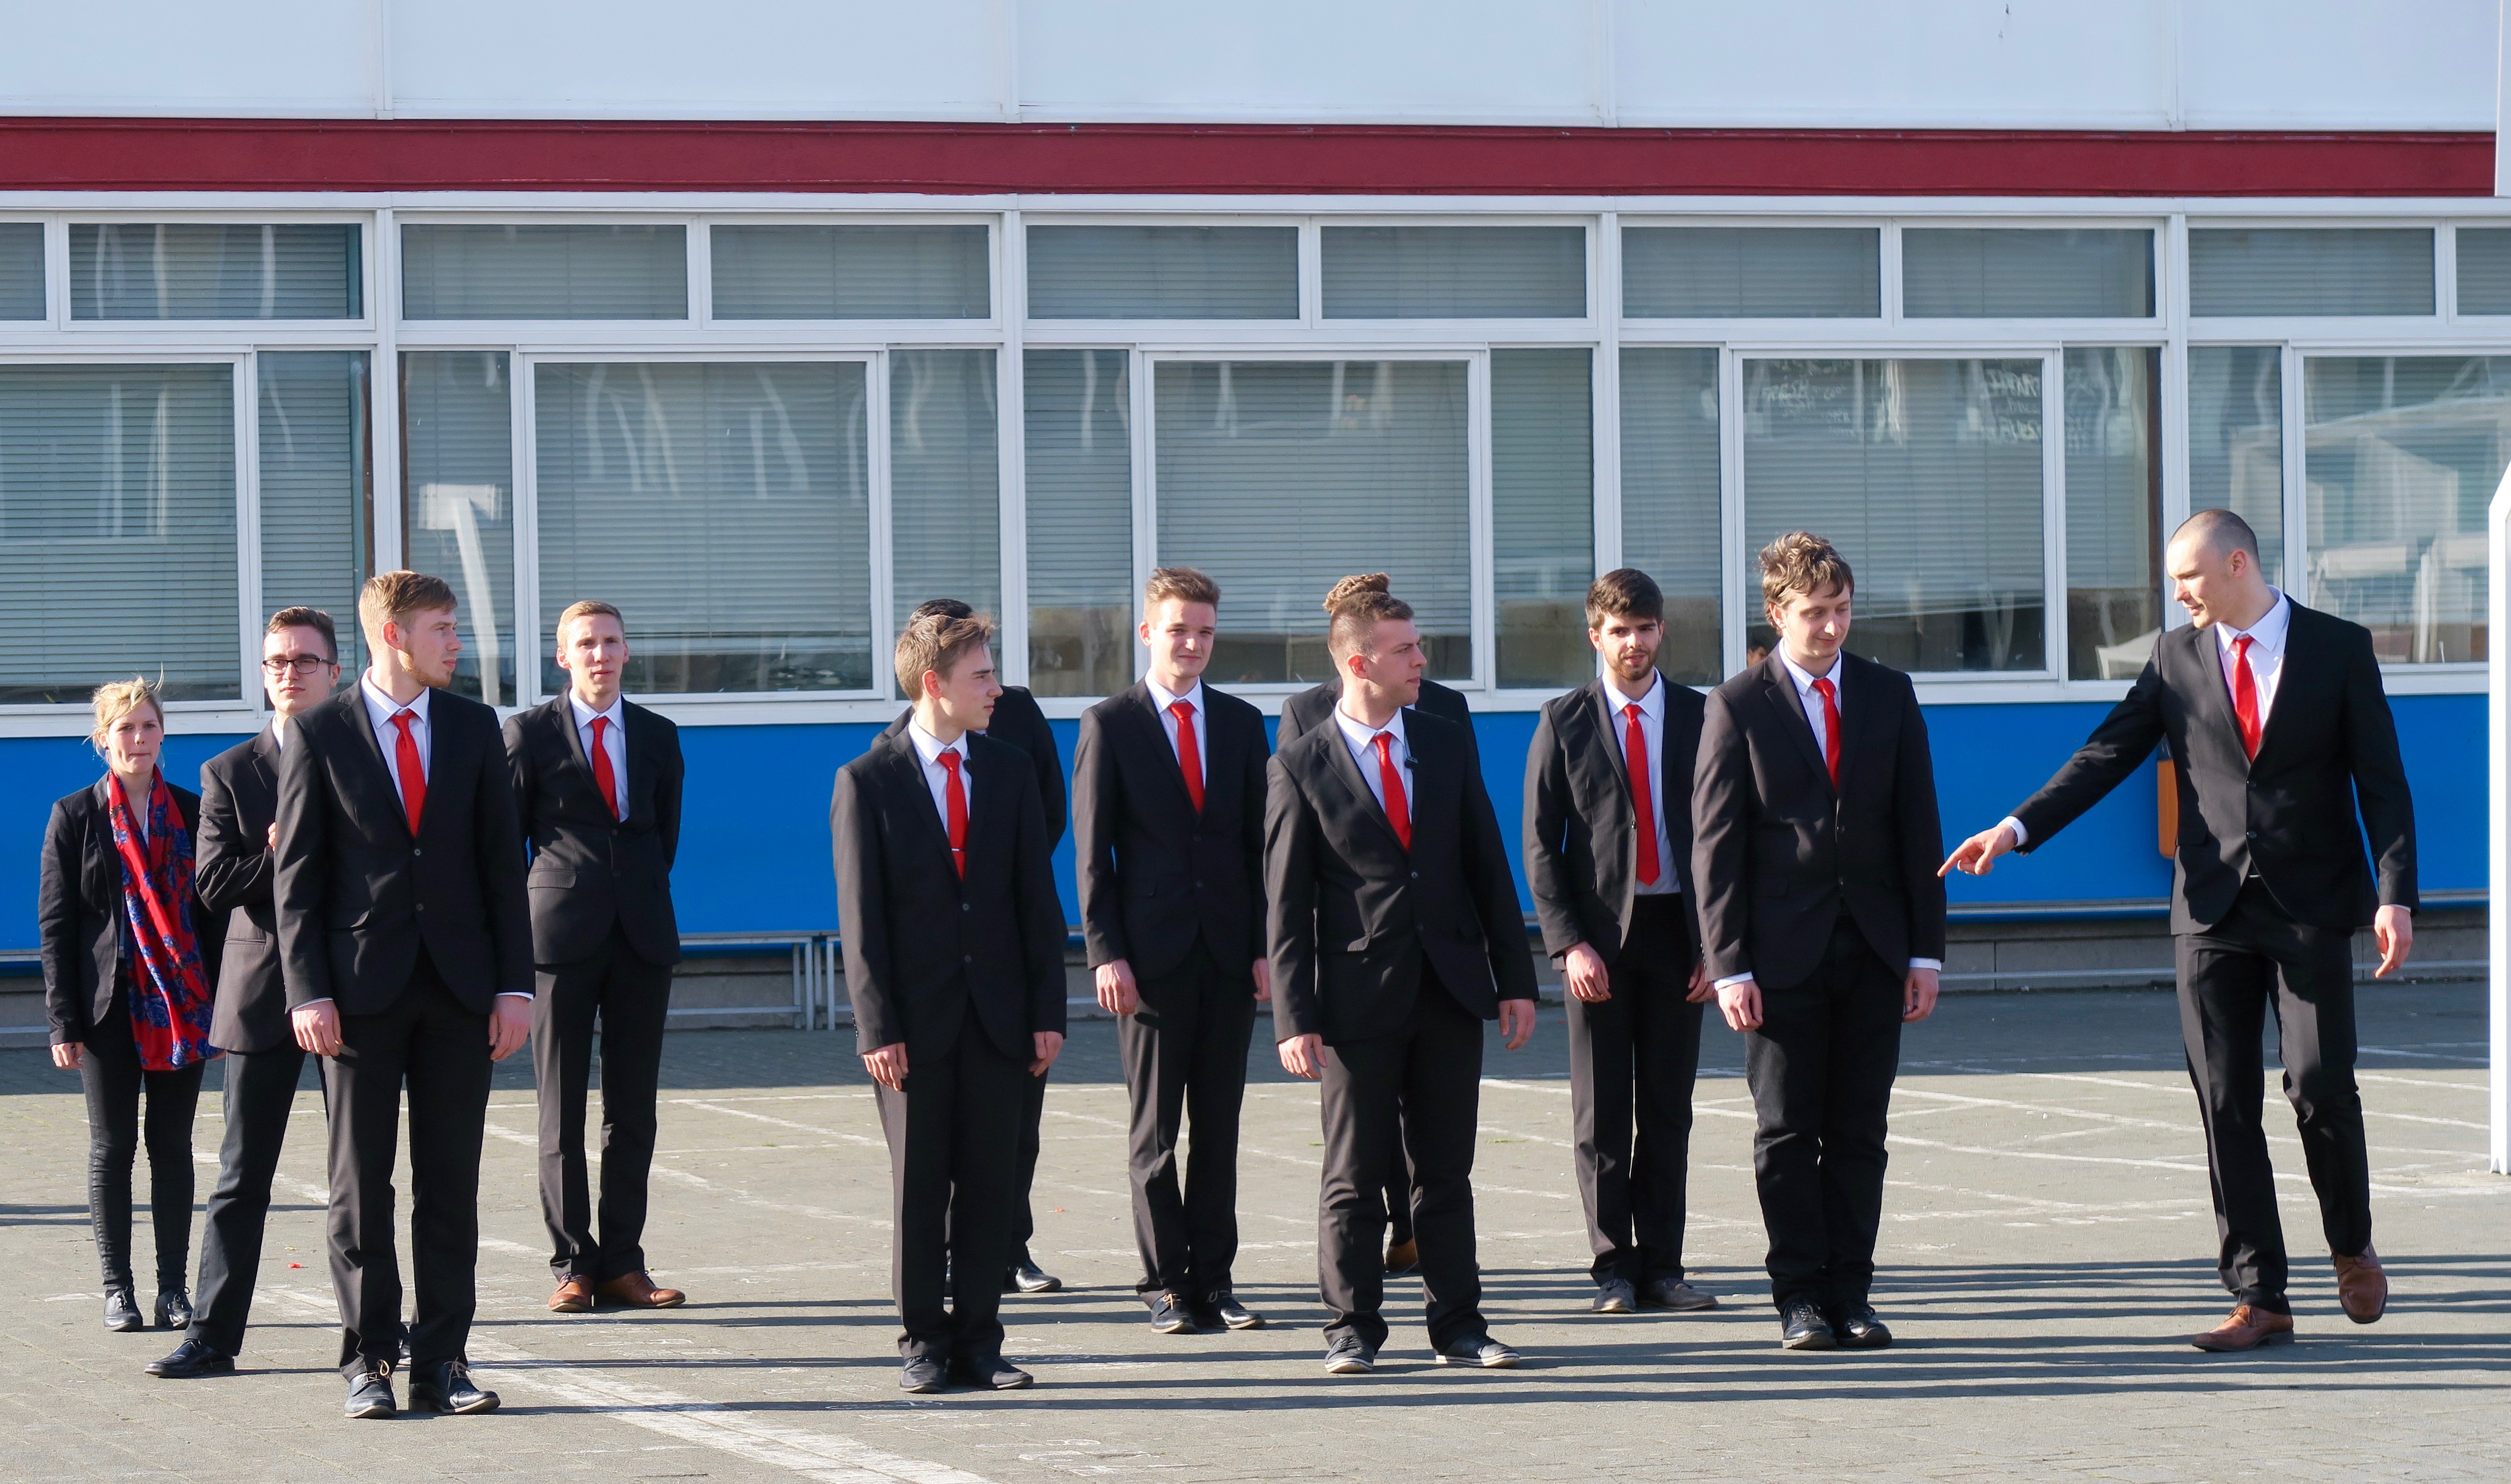
suit, building, city, male, recreation, young, vehicle, professional, team, students, safety, school, open door, red tie